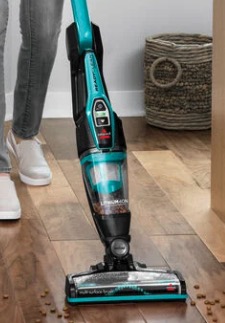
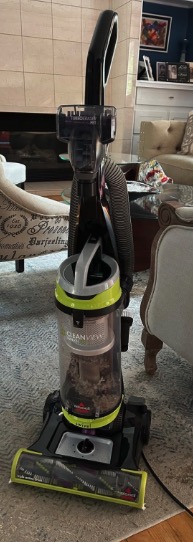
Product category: items_vacuum
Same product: no